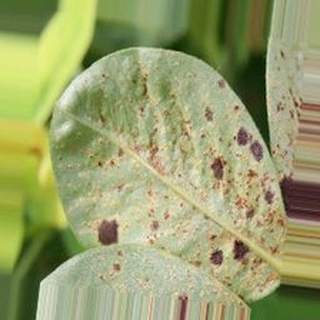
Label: groundnut_rust